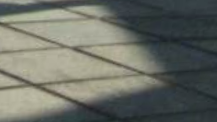
Surface type: concrete plates